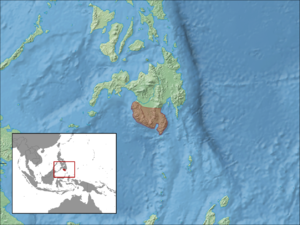
Eutropis englei est une espèce de sauriens de la famille des Scincidae.